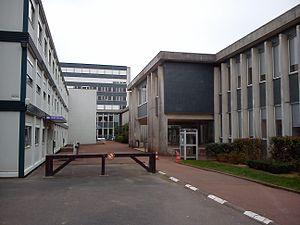
Entrée principale du plateau des écoles du C.H.U. de Nantes
L’hôpital Saint-Jacques est le deuxième plus ancien des sept établissements hospitaliers gérés par le centre hospitalier universitaire de la ville de Nantes, en France, sur le territoire de laquelle il est implanté. Il se situe le long de la rive gauche de la Loire, dans le quartier Nantes Sud.